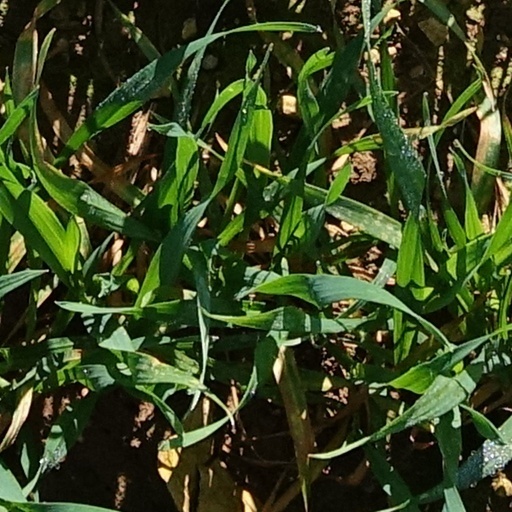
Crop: wheat